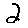
Label: 2